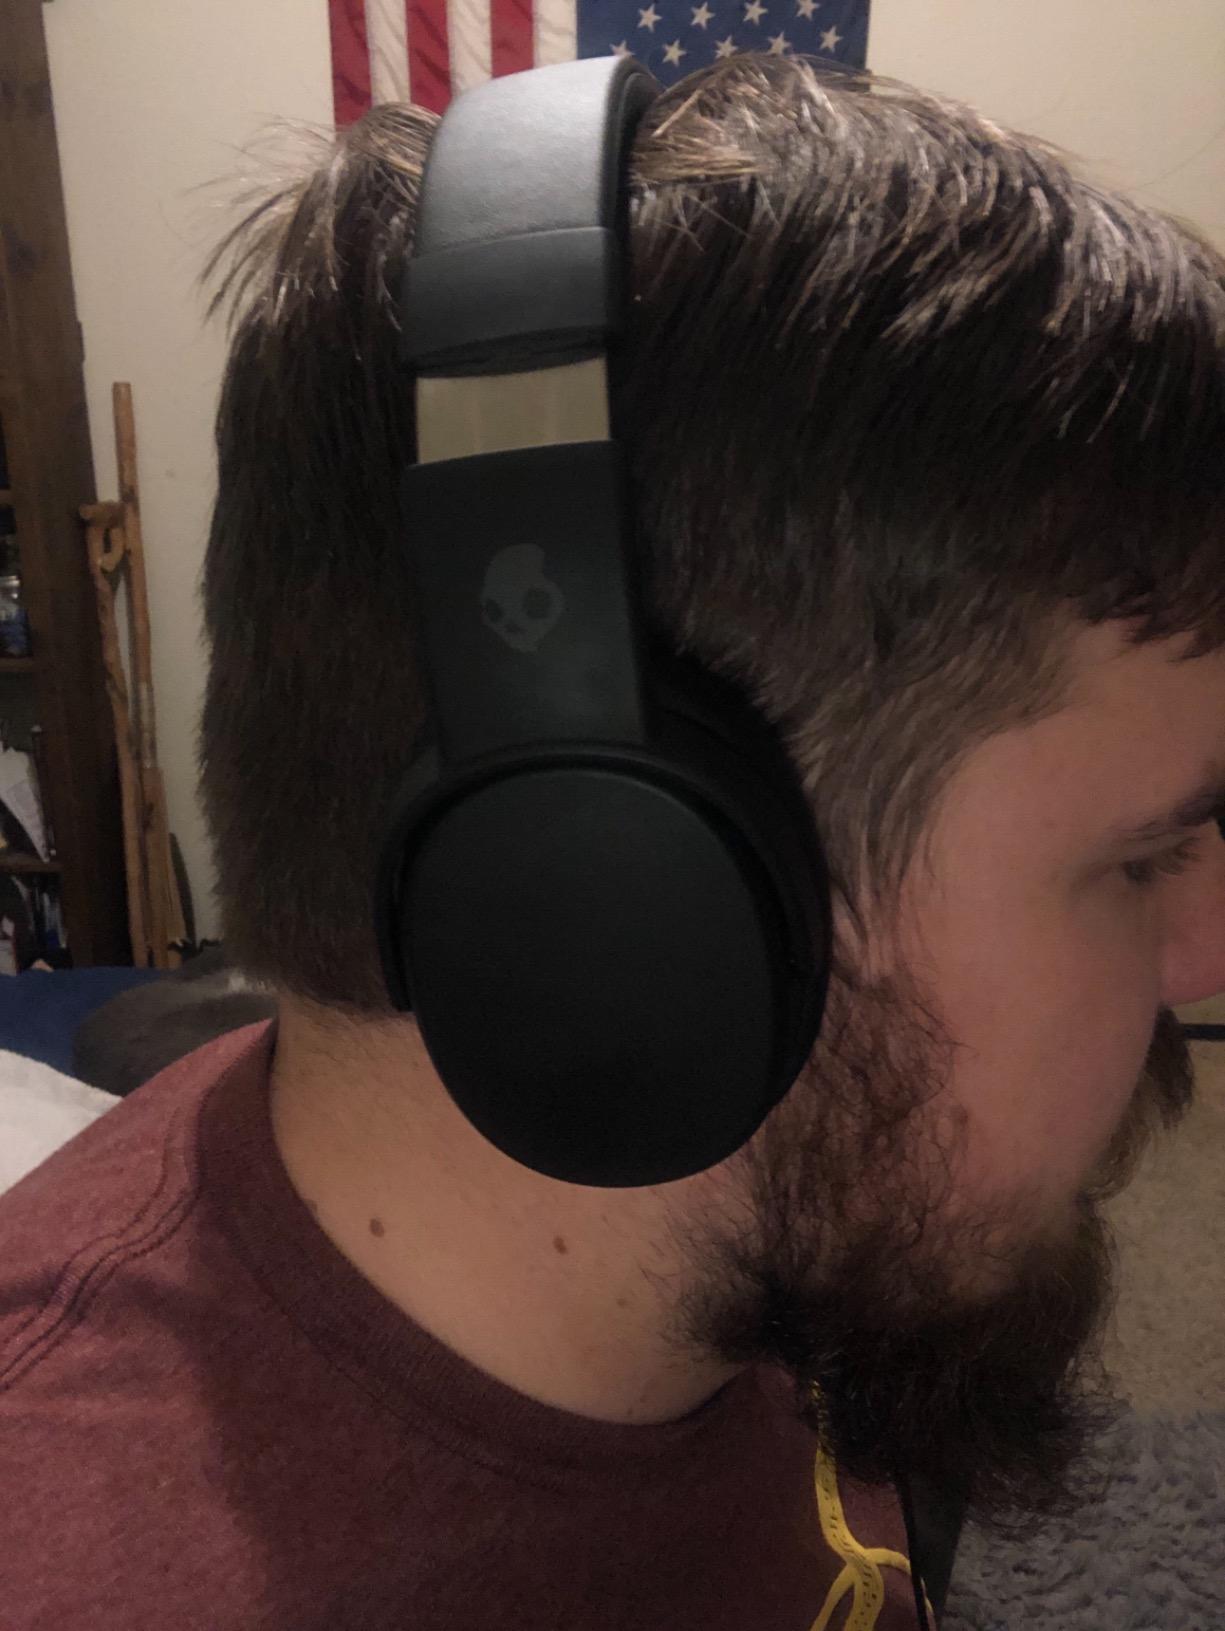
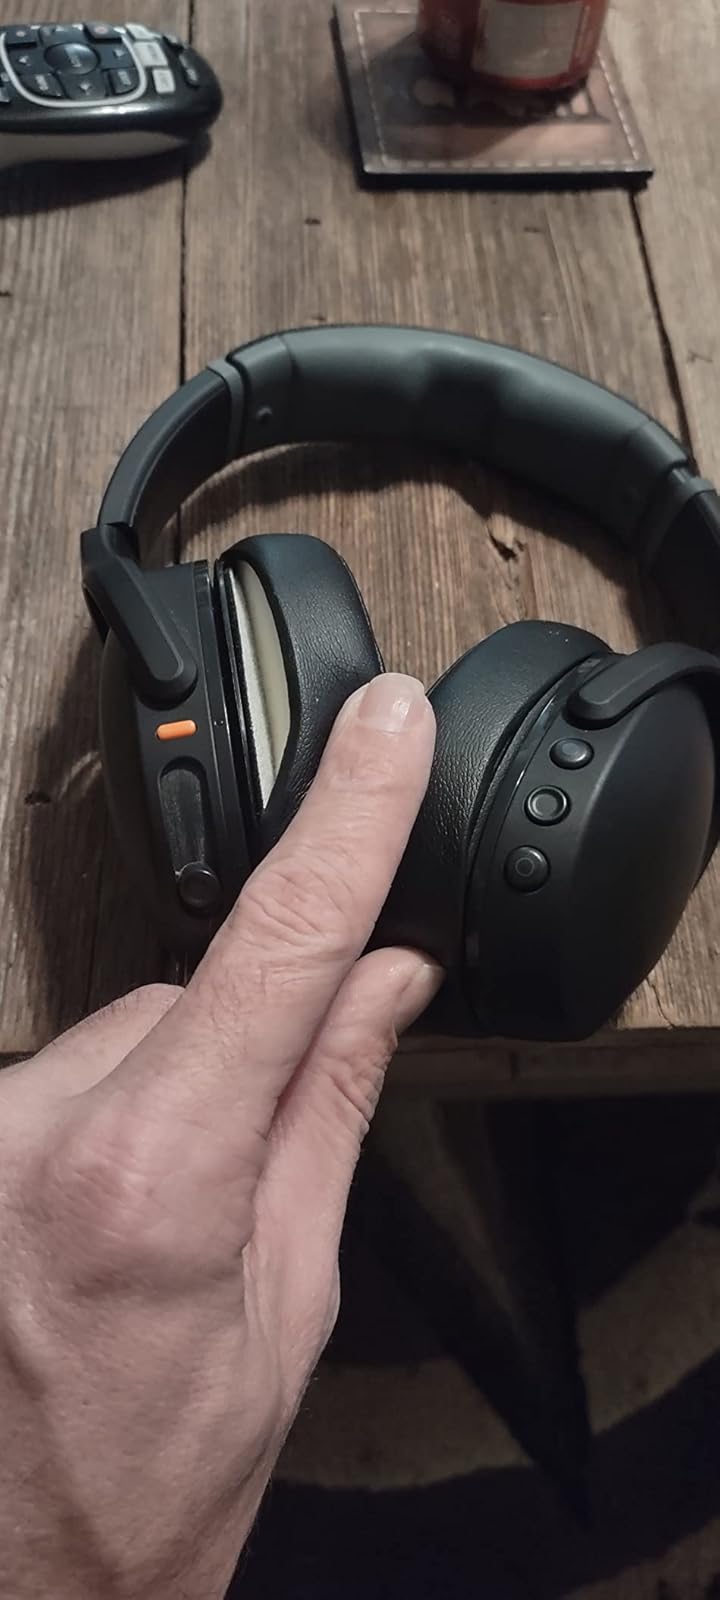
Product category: headphones
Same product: yes